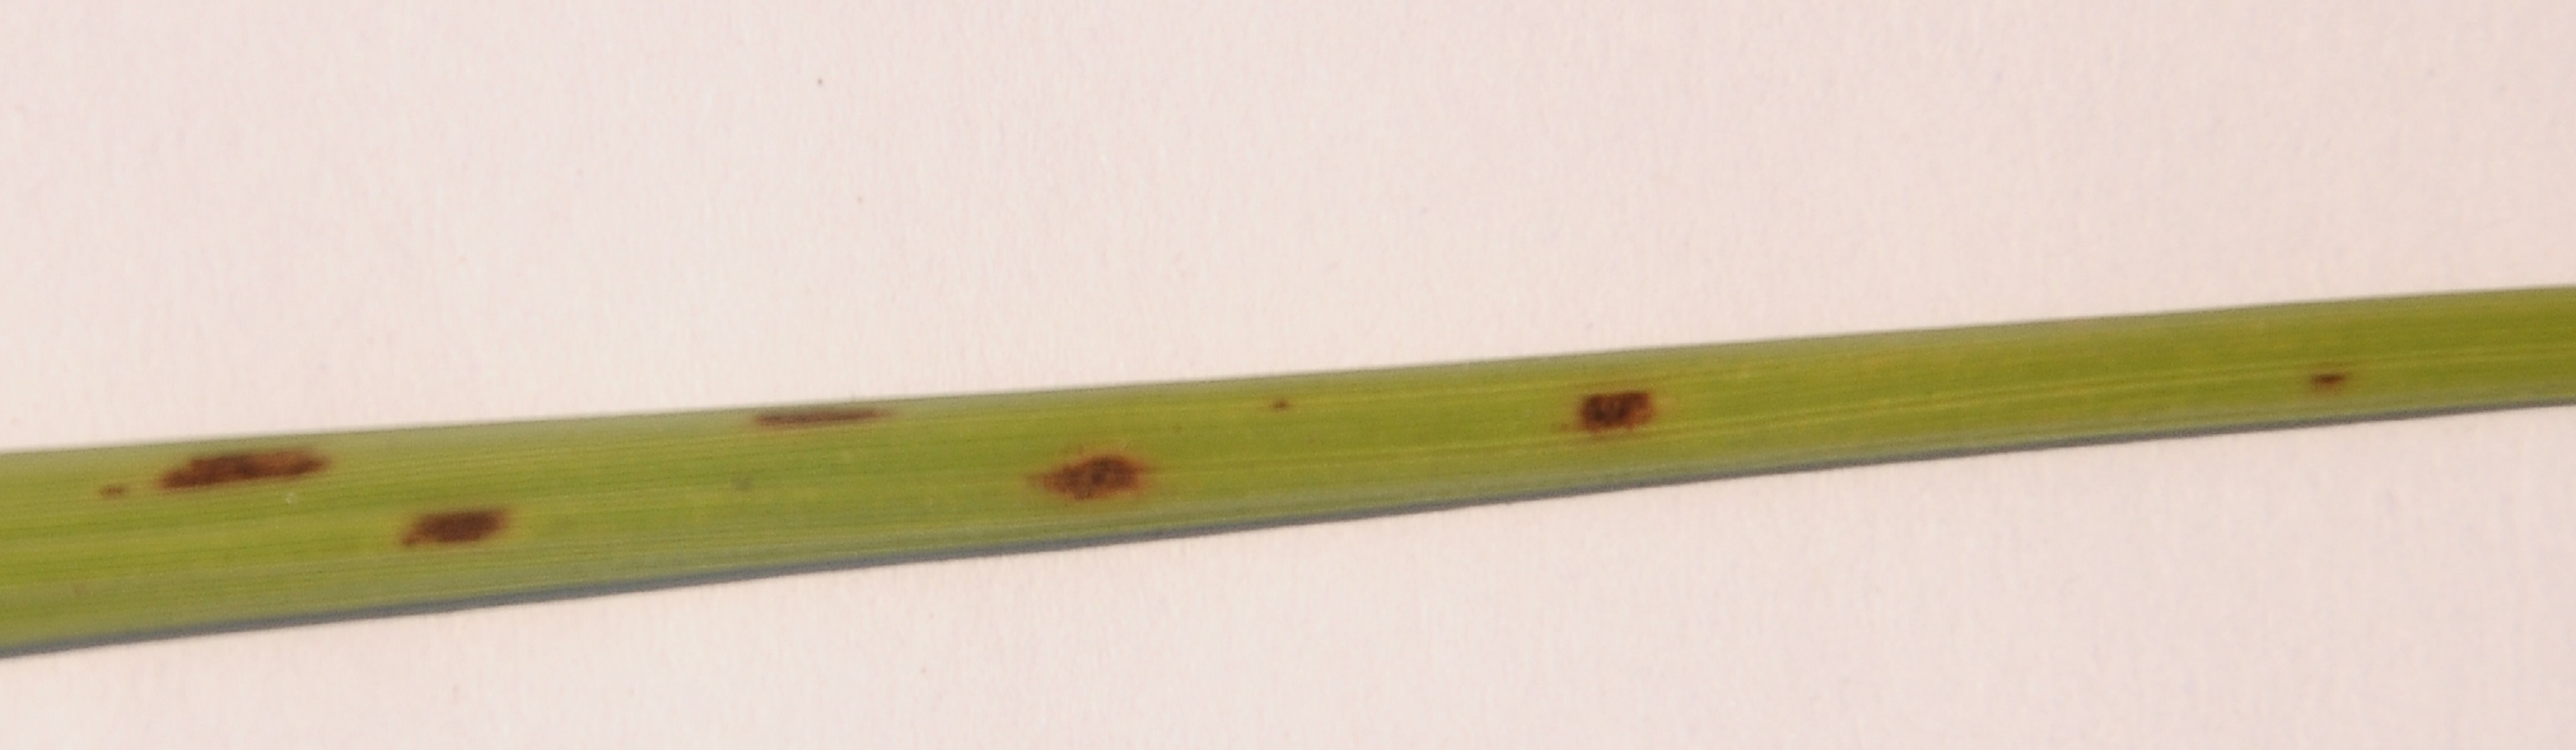
Nhãn: Bệnh Đốm Nâu ( Brown spot )